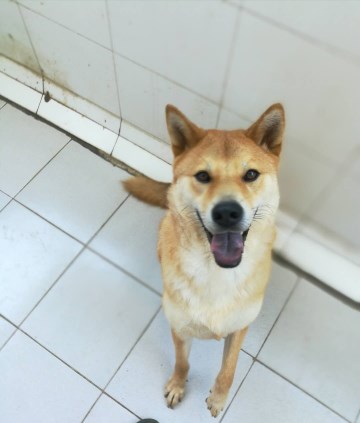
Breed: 1043-n000001-Shiba_Dog